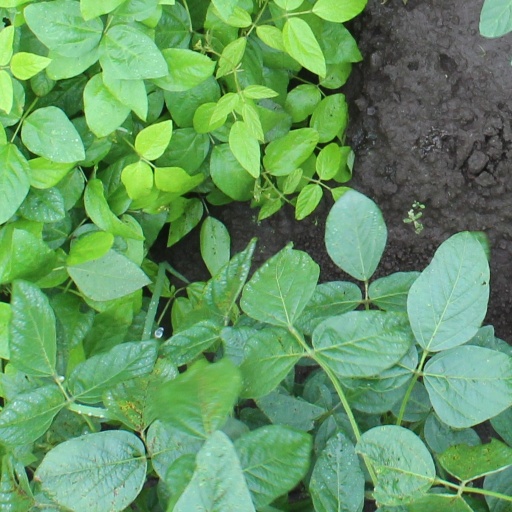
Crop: soybean